Fairmount station (MBTA)

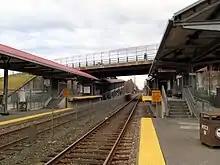
These ramps and mini-high platforms were added in the 2005 renovation

A major renovation of Fairmount station began in early 2003. The $7 million project, which was completed in 2004-05, added 1-car-length high platforms and ramps to the Fairmount Avenue overpass to make the station handicapped accessible. During the construction, new temporary platforms were built slightly northeast of the station.